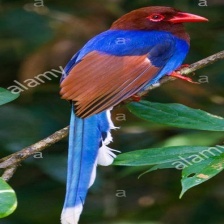
Species: SRI LANKA BLUE MAGPIE
Scientific name: UROCISSA ORNATA
ImageNet parent category: magpie